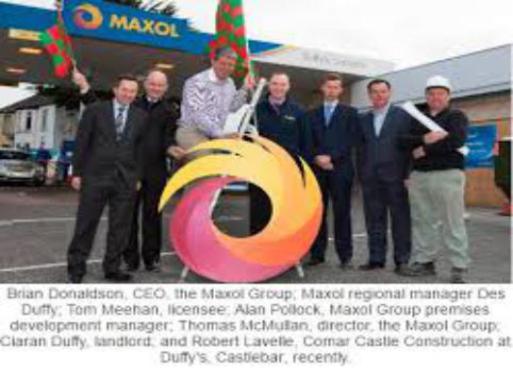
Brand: maxol
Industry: Others